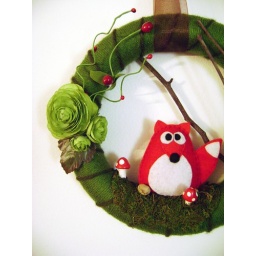
Andy the fox is nestled in to this forest floor inspired wreath. Hand sculpted mushrooms sprinkled throughout the piece!